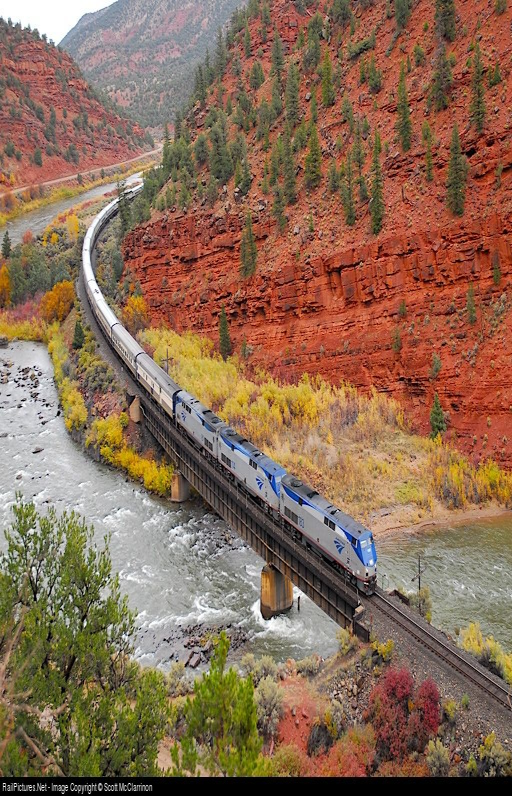
engines pull the westbound passenger special over river on this cloudy and wet day .